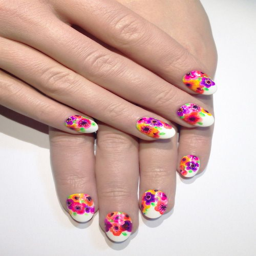
i love these so much !